Ravel, Puy-de-Dôme

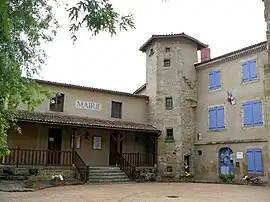
Town hall

Ravel is a commune in the Puy-de-Dôme department in Auvergne in central France.